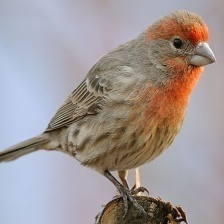
Species: HOUSE FINCH
Scientific name: HAEMORHOUS MEXICANUS
ImageNet parent category: house_finch